Rani Ratnaprabha

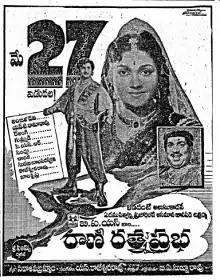
Theatrical release poster

Rani Ratnaprabha is a 1960 Telugu-language swashbuckling fantasy film, produced and directed by B. A. Subba Rao under the B. A. S. Productions banner. It stars N. T. Rama Rao, Anjali Devi with music composed by S. Rajeswara Rao.